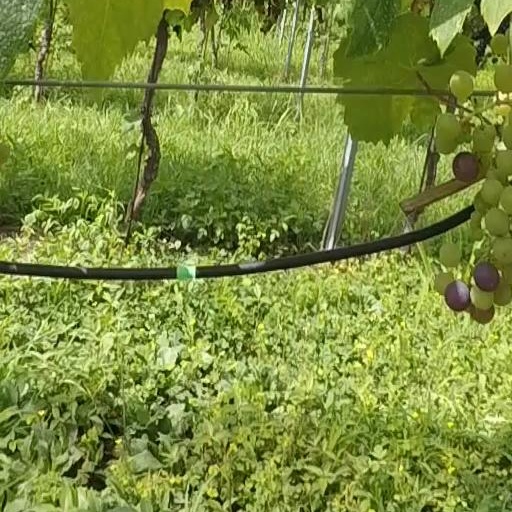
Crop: grape